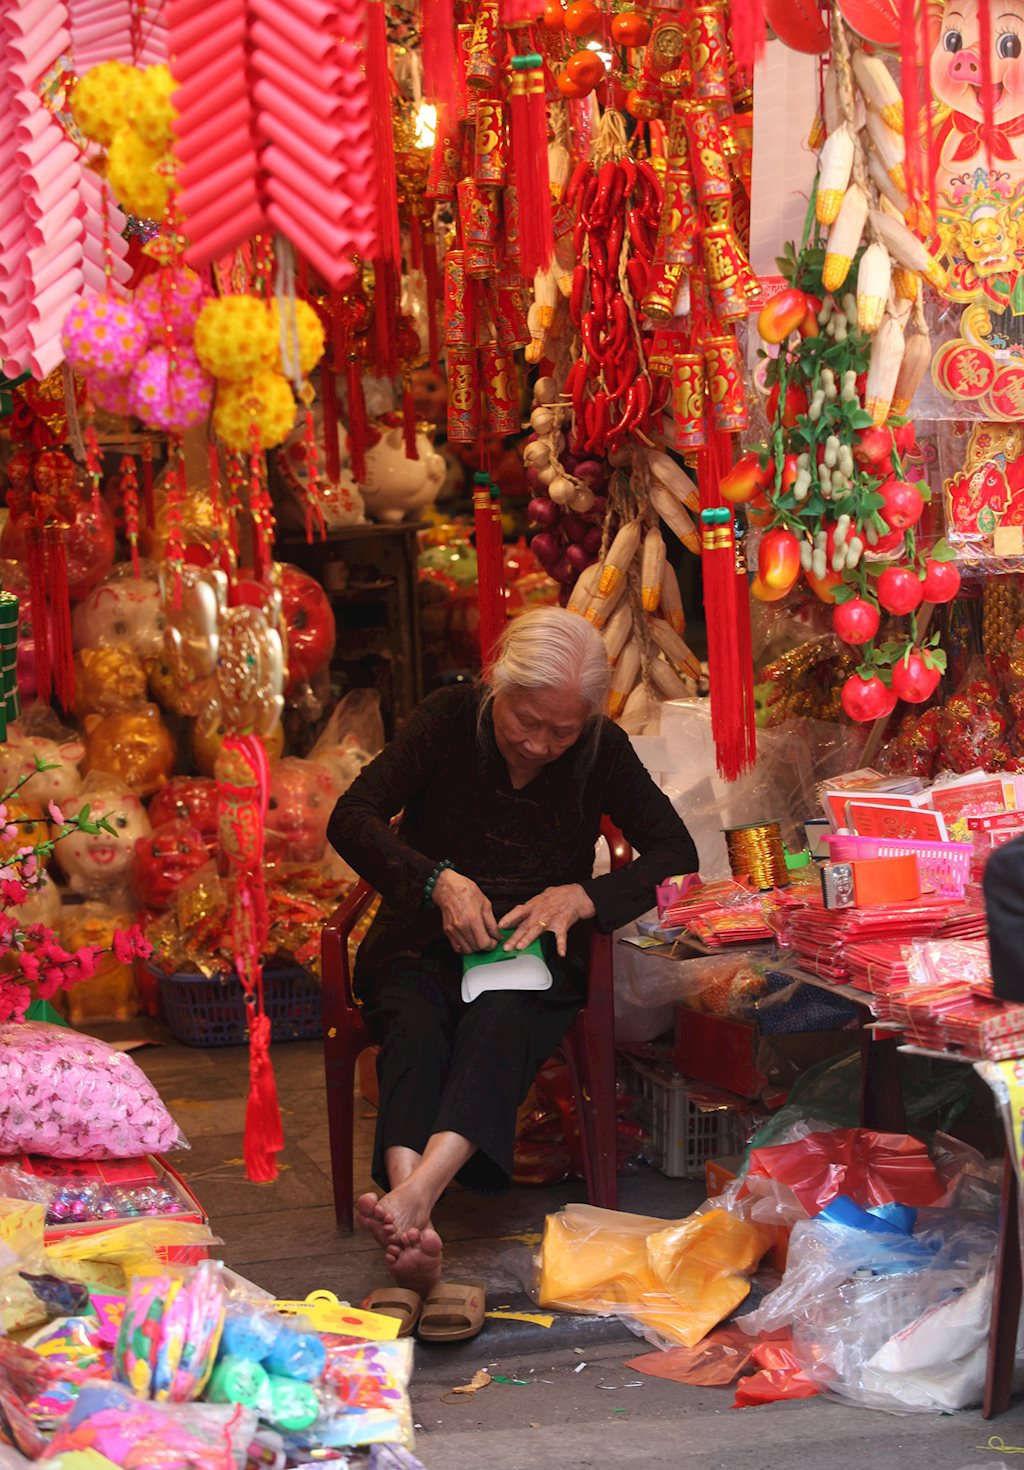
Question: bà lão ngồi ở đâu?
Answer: trong cửa hàng bán đồ trang trí tết